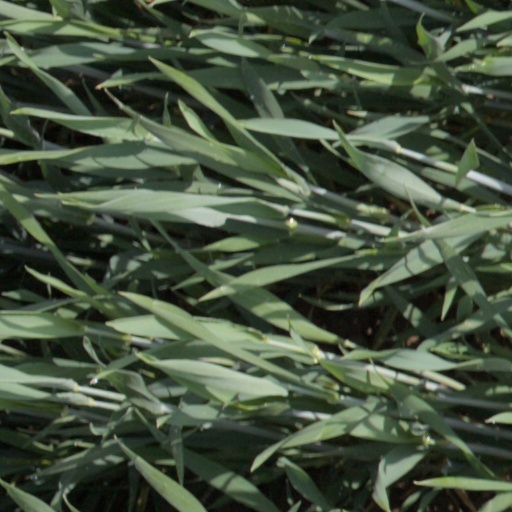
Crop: wheat